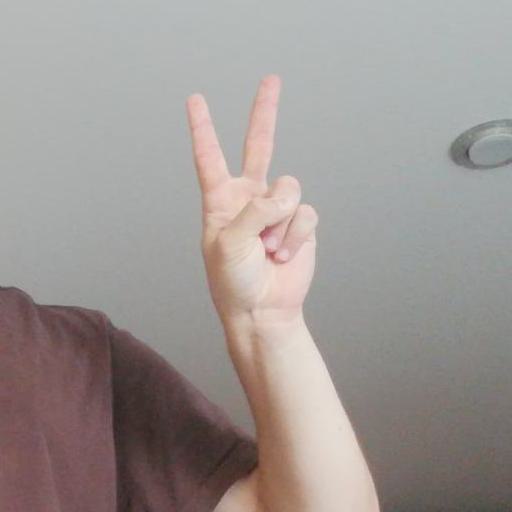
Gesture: peace